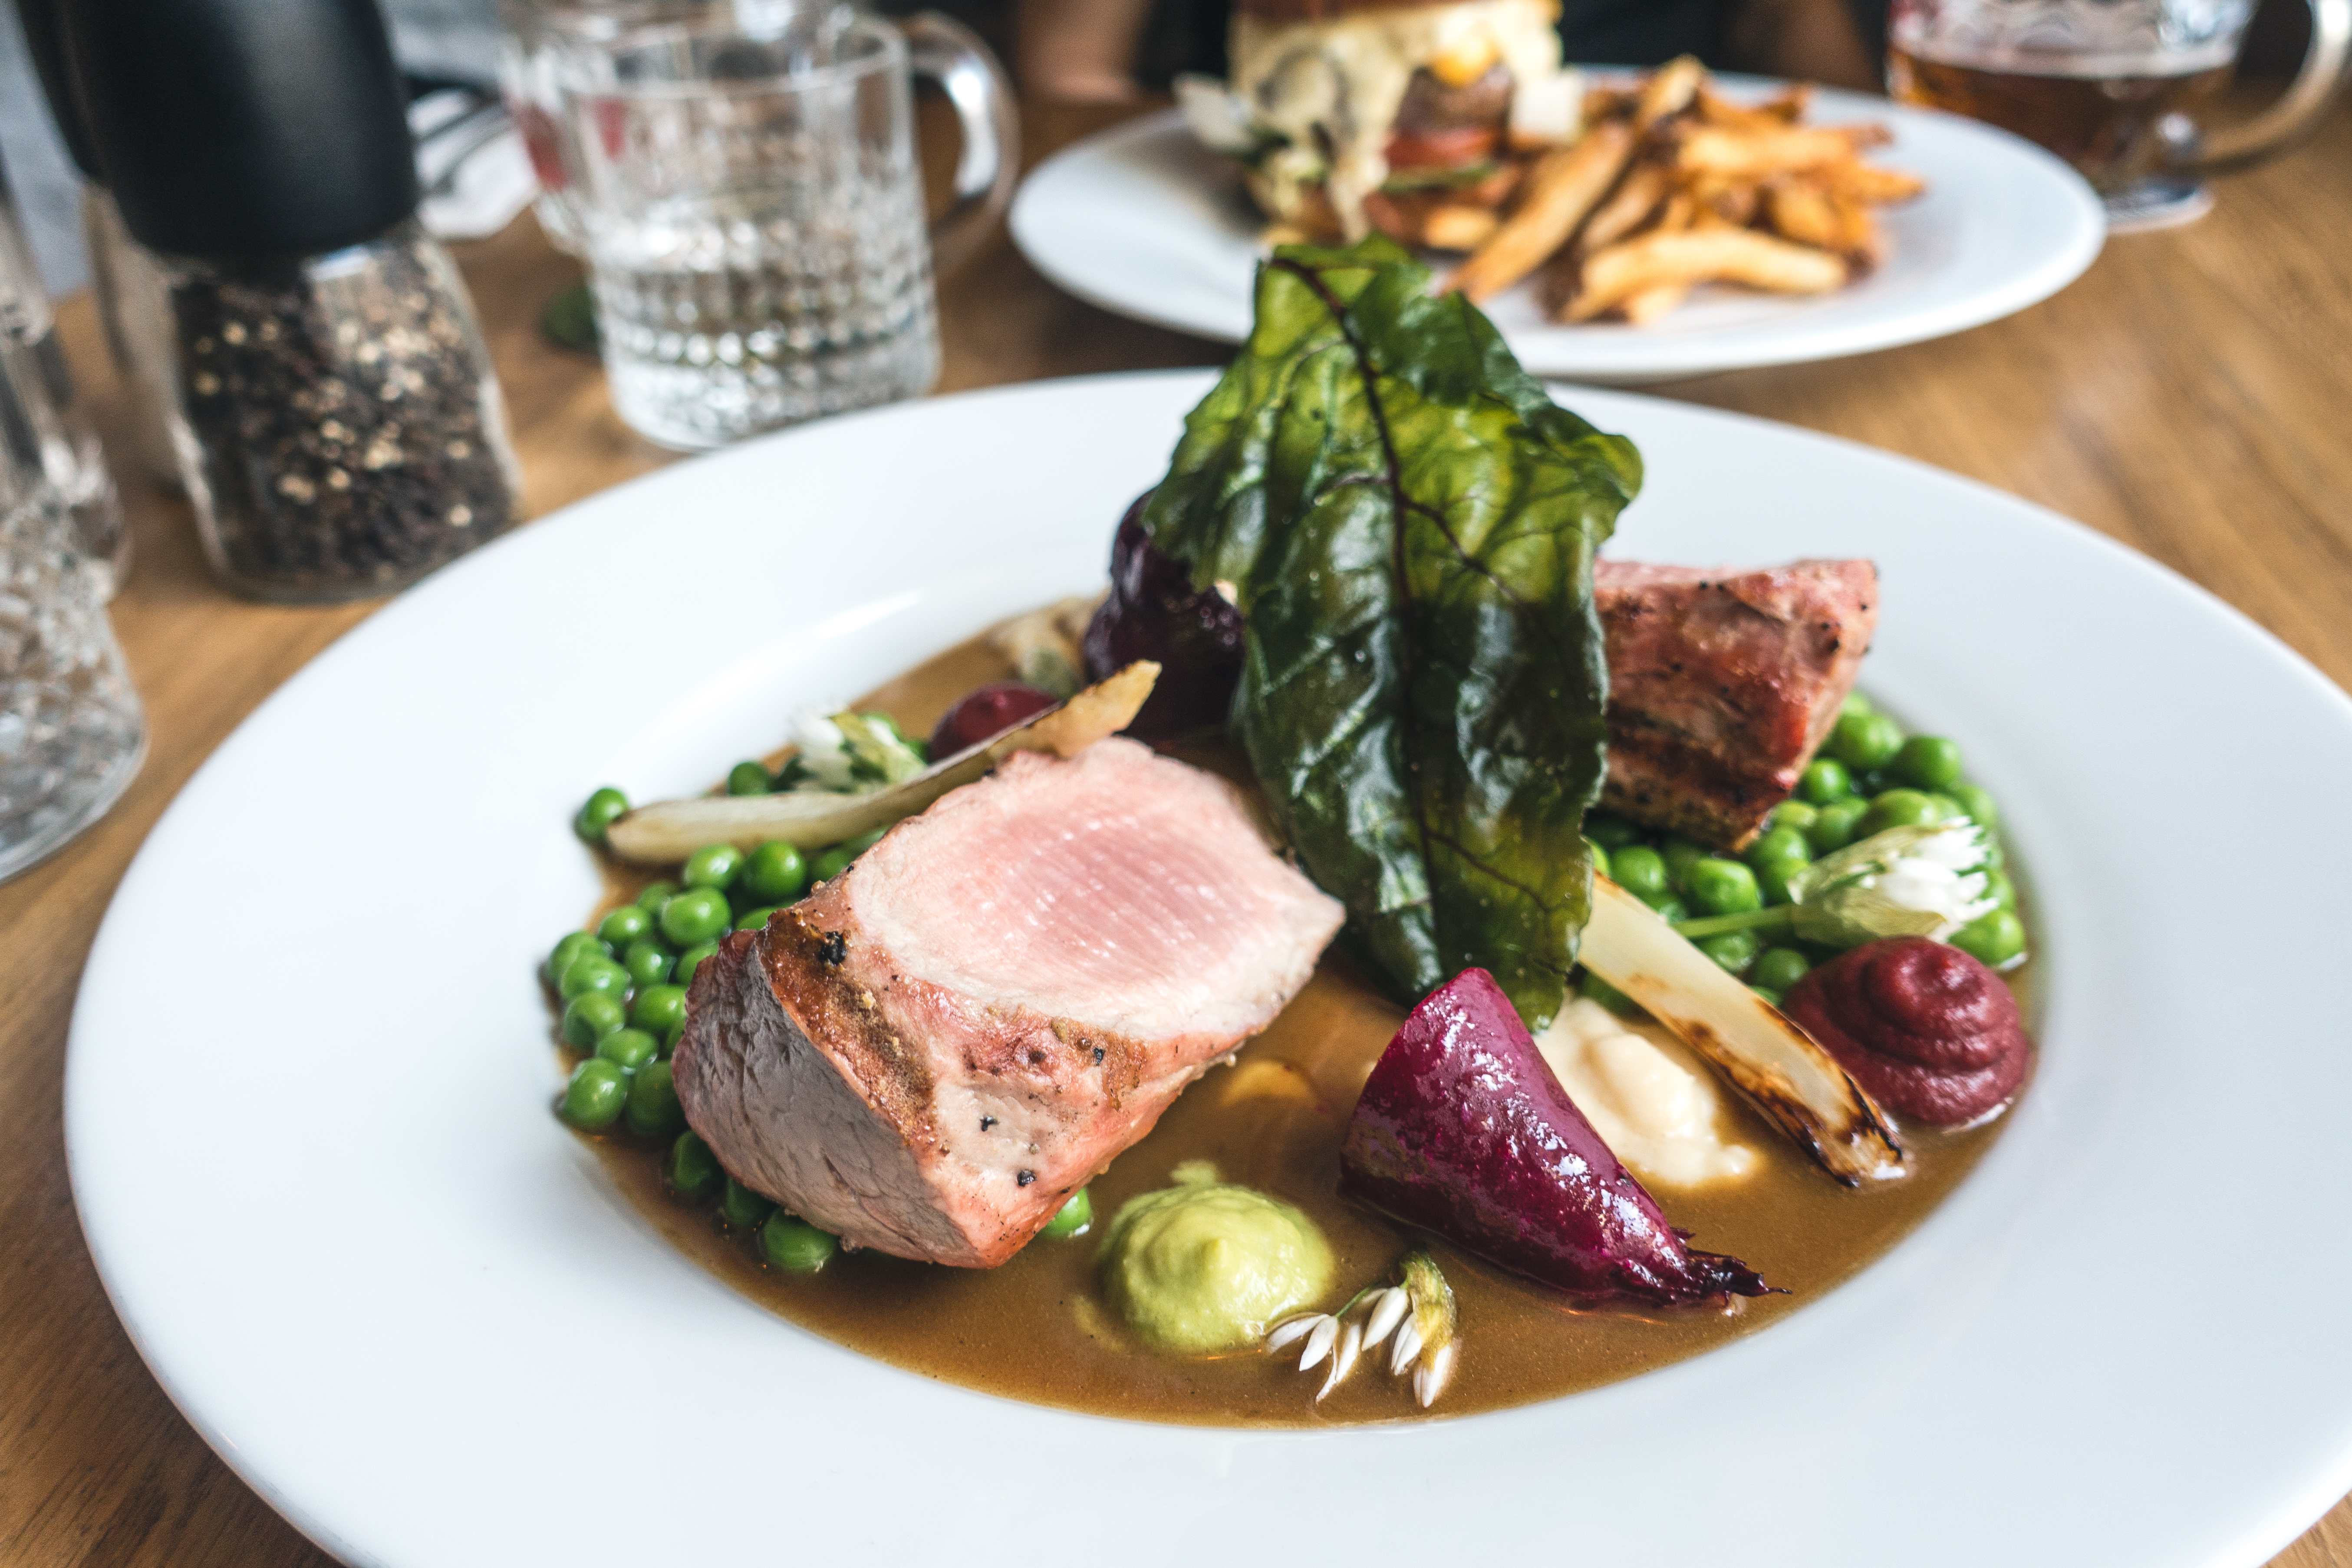
food, table, tableware, plate, recipe, leaf vegetable, steak, ingredient, beef, cooking, garnish, vegetable, fast food, broccoli, red meat, cuisine, meat, dish, produce, veal, comfort food, cocktail, culinary art, venison, cruciferous vegetables, carne asada, wine glass, serveware, dishware, la carte food, brisket, flesh, platter, breakfast, delicacy, flat iron steak, supper, beef tenderloin, duck meat, lunch, bread, herb, bowl, meal, superfood, salad, asparagus, cabbage, Irish food